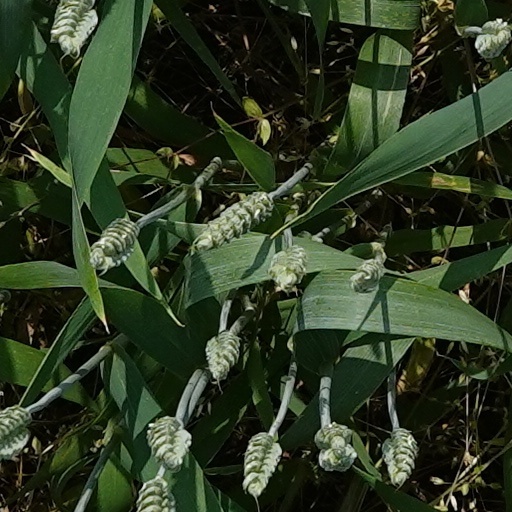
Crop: wheat